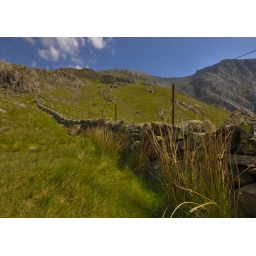
Old stone wall in Snowdonia